Jean Gabriel Marchand

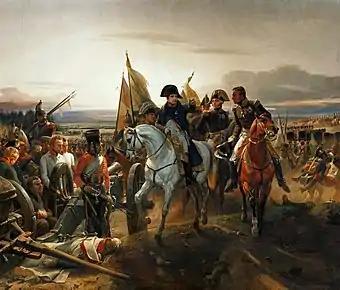
"The Battle of Friedland" by Horace Vernet, 1835

Levin August, Count von Bennigsen fell upon the 17,000 soldiers of Ney's VI Corps with 63,000 Russians on 5 June 1807. At the Battle of Guttstadt-Deppen, Ney fought a brilliant rear guard action before retreating behind the Pasłęka (Passarge) River. The French lost 400 killed and wounded plus 1,642 captured, while inflicting 2,500 casualties on their adversaries. At this time, Marchand's division included the 6th Light again. Marchand's division was deployed north of Dobre Miasto (Guttstadt) while Baptiste Pierre Bisson defended to the south. The two divisions gave ground slowly, relying on heavy skirmisher lines. Amazingly, Ney still held his ground to the east of the Passarge on the morning of the 6th. Adroit French generalship and Russian mistakes allowed the French to escape across the river that day.